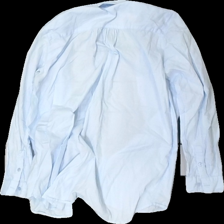
View: back
Type: Shirt
Category: Ladies
Brand: Soya/Soyaconcept
Colors: Blue
Material: 100% cotton
Cut: Regular
Size: M
Season: All
Stains: Major
Price range: 50-100
Recommended usage: Export
Comment: yellow stains